Colville Covered Bridge

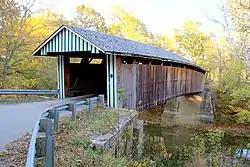
Colville Covered Bridge

Spanning , the wide Colville Covered Bridge is located along the Colville Pike where it crosses Hinkston Creek about four miles northwest of Millersburg, Kentucky. The bridge is situated above the water level in a rural area where vehicular traffic mainly comprises local residents and farm vehicles.